Charles Kingsford Smith

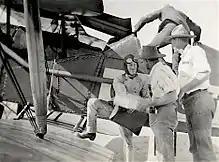
Kingsford-Smith at Wallal

He became one of Australia's first airline pilots when he was chosen by Norman Brearley to fly for the newly formed West Australian Airways, and piloted their Bristol Type 28 Coupe Tourers plane (G-AUDF) that made bi-weekly mail drops to the astronomers during the 1922 Solar Eclipse expedition at Wallal, Western Australia.